Karl August Senff

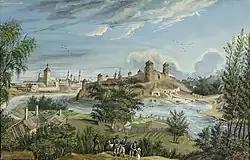
An example of Senff's landscape painting, "A View on Narva" (1812). Gouache on paper.

Senff was born in the village of Kreypau, Kingdom of Prussia. The son of Karl Friedrich Senff, a Protestant theologian, he had originally planned to study medicine at Halle but by 1788 had transferred to the Leipzig Academy of Arts to study painting with the German etcher, painter and sculptor Adam Friedrich Oeser. Oeser zealously opposed mannerism in art and was a stout champion of Johann Joachim Winckelmann's advocacy of reform on antique lines. As director of the newly founded academy, he insisted on an aesthetic of austerity in art that was mingled with philosophies of Lutheranism. This approach greatly influenced Senff, and would be made manifest in his work throughout his life as well as later in his treatises on teaching painting and drawing.